American Home

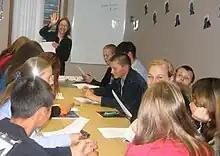
First day of class, September 2005

The English program at the American Home provides EFL [English as a Foreign Language] lessons for Russians. Students range in age from 7 to 60+ and come from a variety of backgrounds.(In fall 2015 classes were added for children 7 to 11 years old.) Classes for the older students are taught at 11 levels from beginning through advanced. Instruction is provided by 9 Americans and 4 experienced Russians (who teach the young children's classes and the very beginning level for the older students). Each regular class meets twice a week for an hour and a half in the evening. (The young children meet for one hour twice a week in the afternoon and early evening.) Two discussion classes meet once a week during the fall and spring terms. The six-week summer school classes meet for 2.25 hrs. three times a week. On Saturdays, the teachers present American culture through movies, lectures, and activities such as game nights and holiday celebrations.